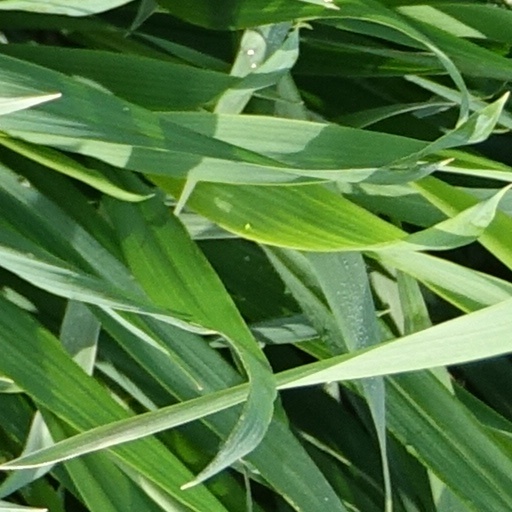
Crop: wheat